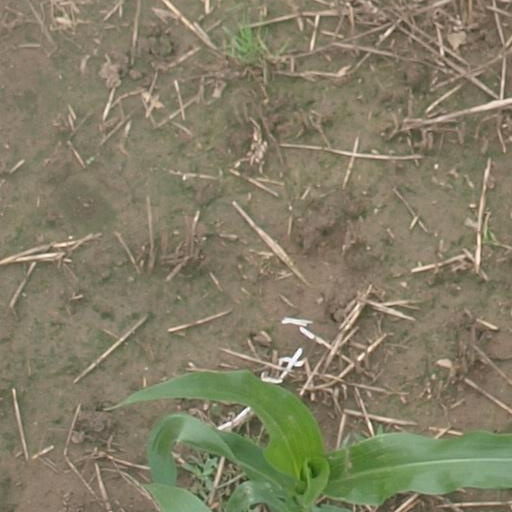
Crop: maize; corn